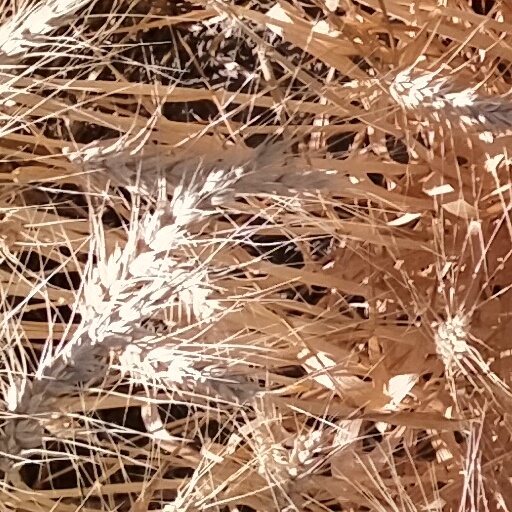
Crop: wheat